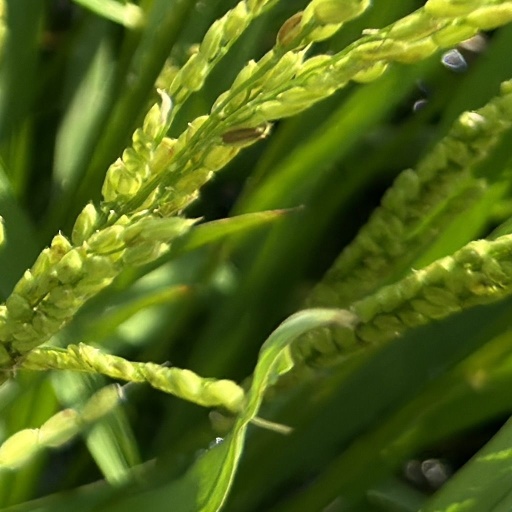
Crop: rice